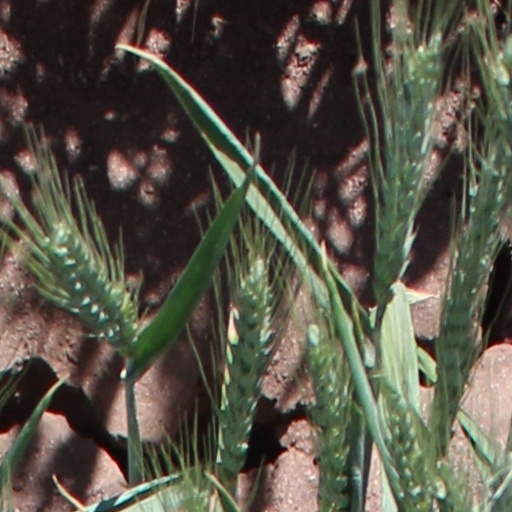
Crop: wheat